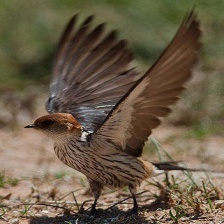
Species: STRIPPED SWALLOW
Scientific name: CECROPIS ABYSSINICA